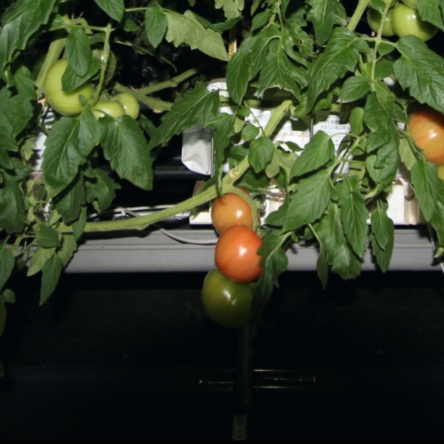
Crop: tomato